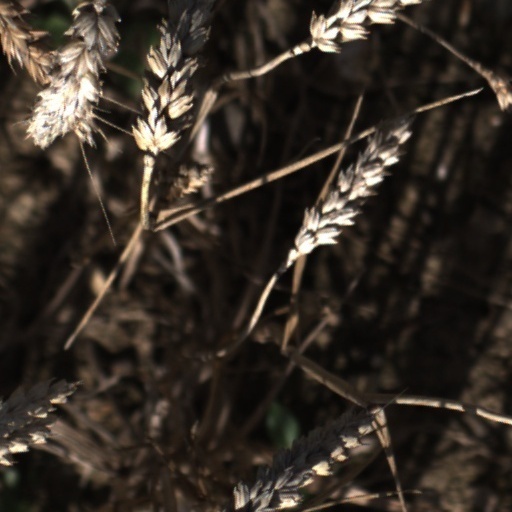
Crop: wheat